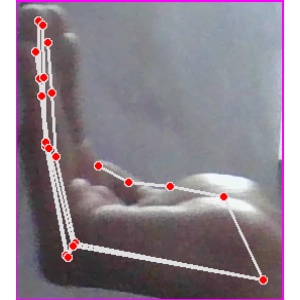
अक्षर: स